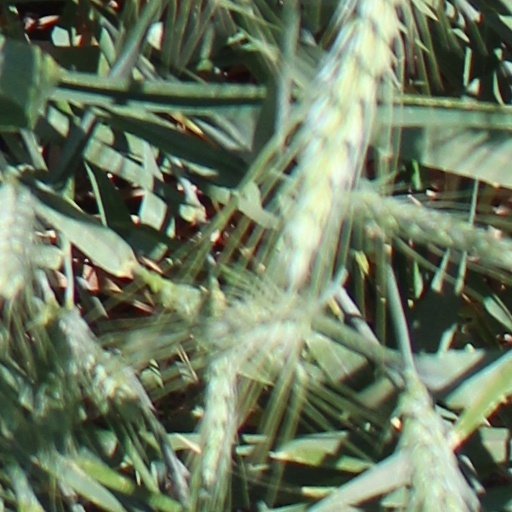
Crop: wheat